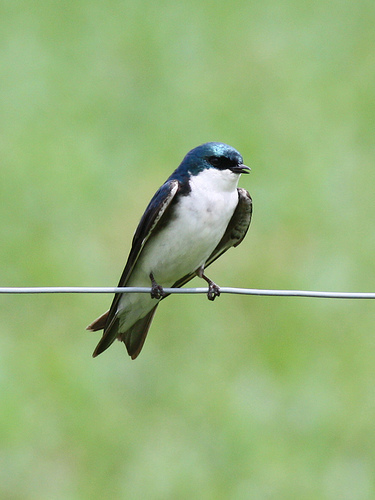
a small blue-feathered bird with a white belly and a very short black beak.
this bird is white with green on its headand has a very short beak.
this bird has a white belly and breast, blue crown, and black superciliary.
this small bird has a blue crown and nape, white throat and belly and black wings
this bird has a white belly and breast with blue wings and head.
this bird has wings that are black and has a white belly
this bird is white and black in color, with a black beak.
this bird is white with black and has a very short beak.
this bird is white with blue and has a very short beak.
this small bird has a white body, dark blue crown and nape, and brown wings.
Species: Tree Swallow